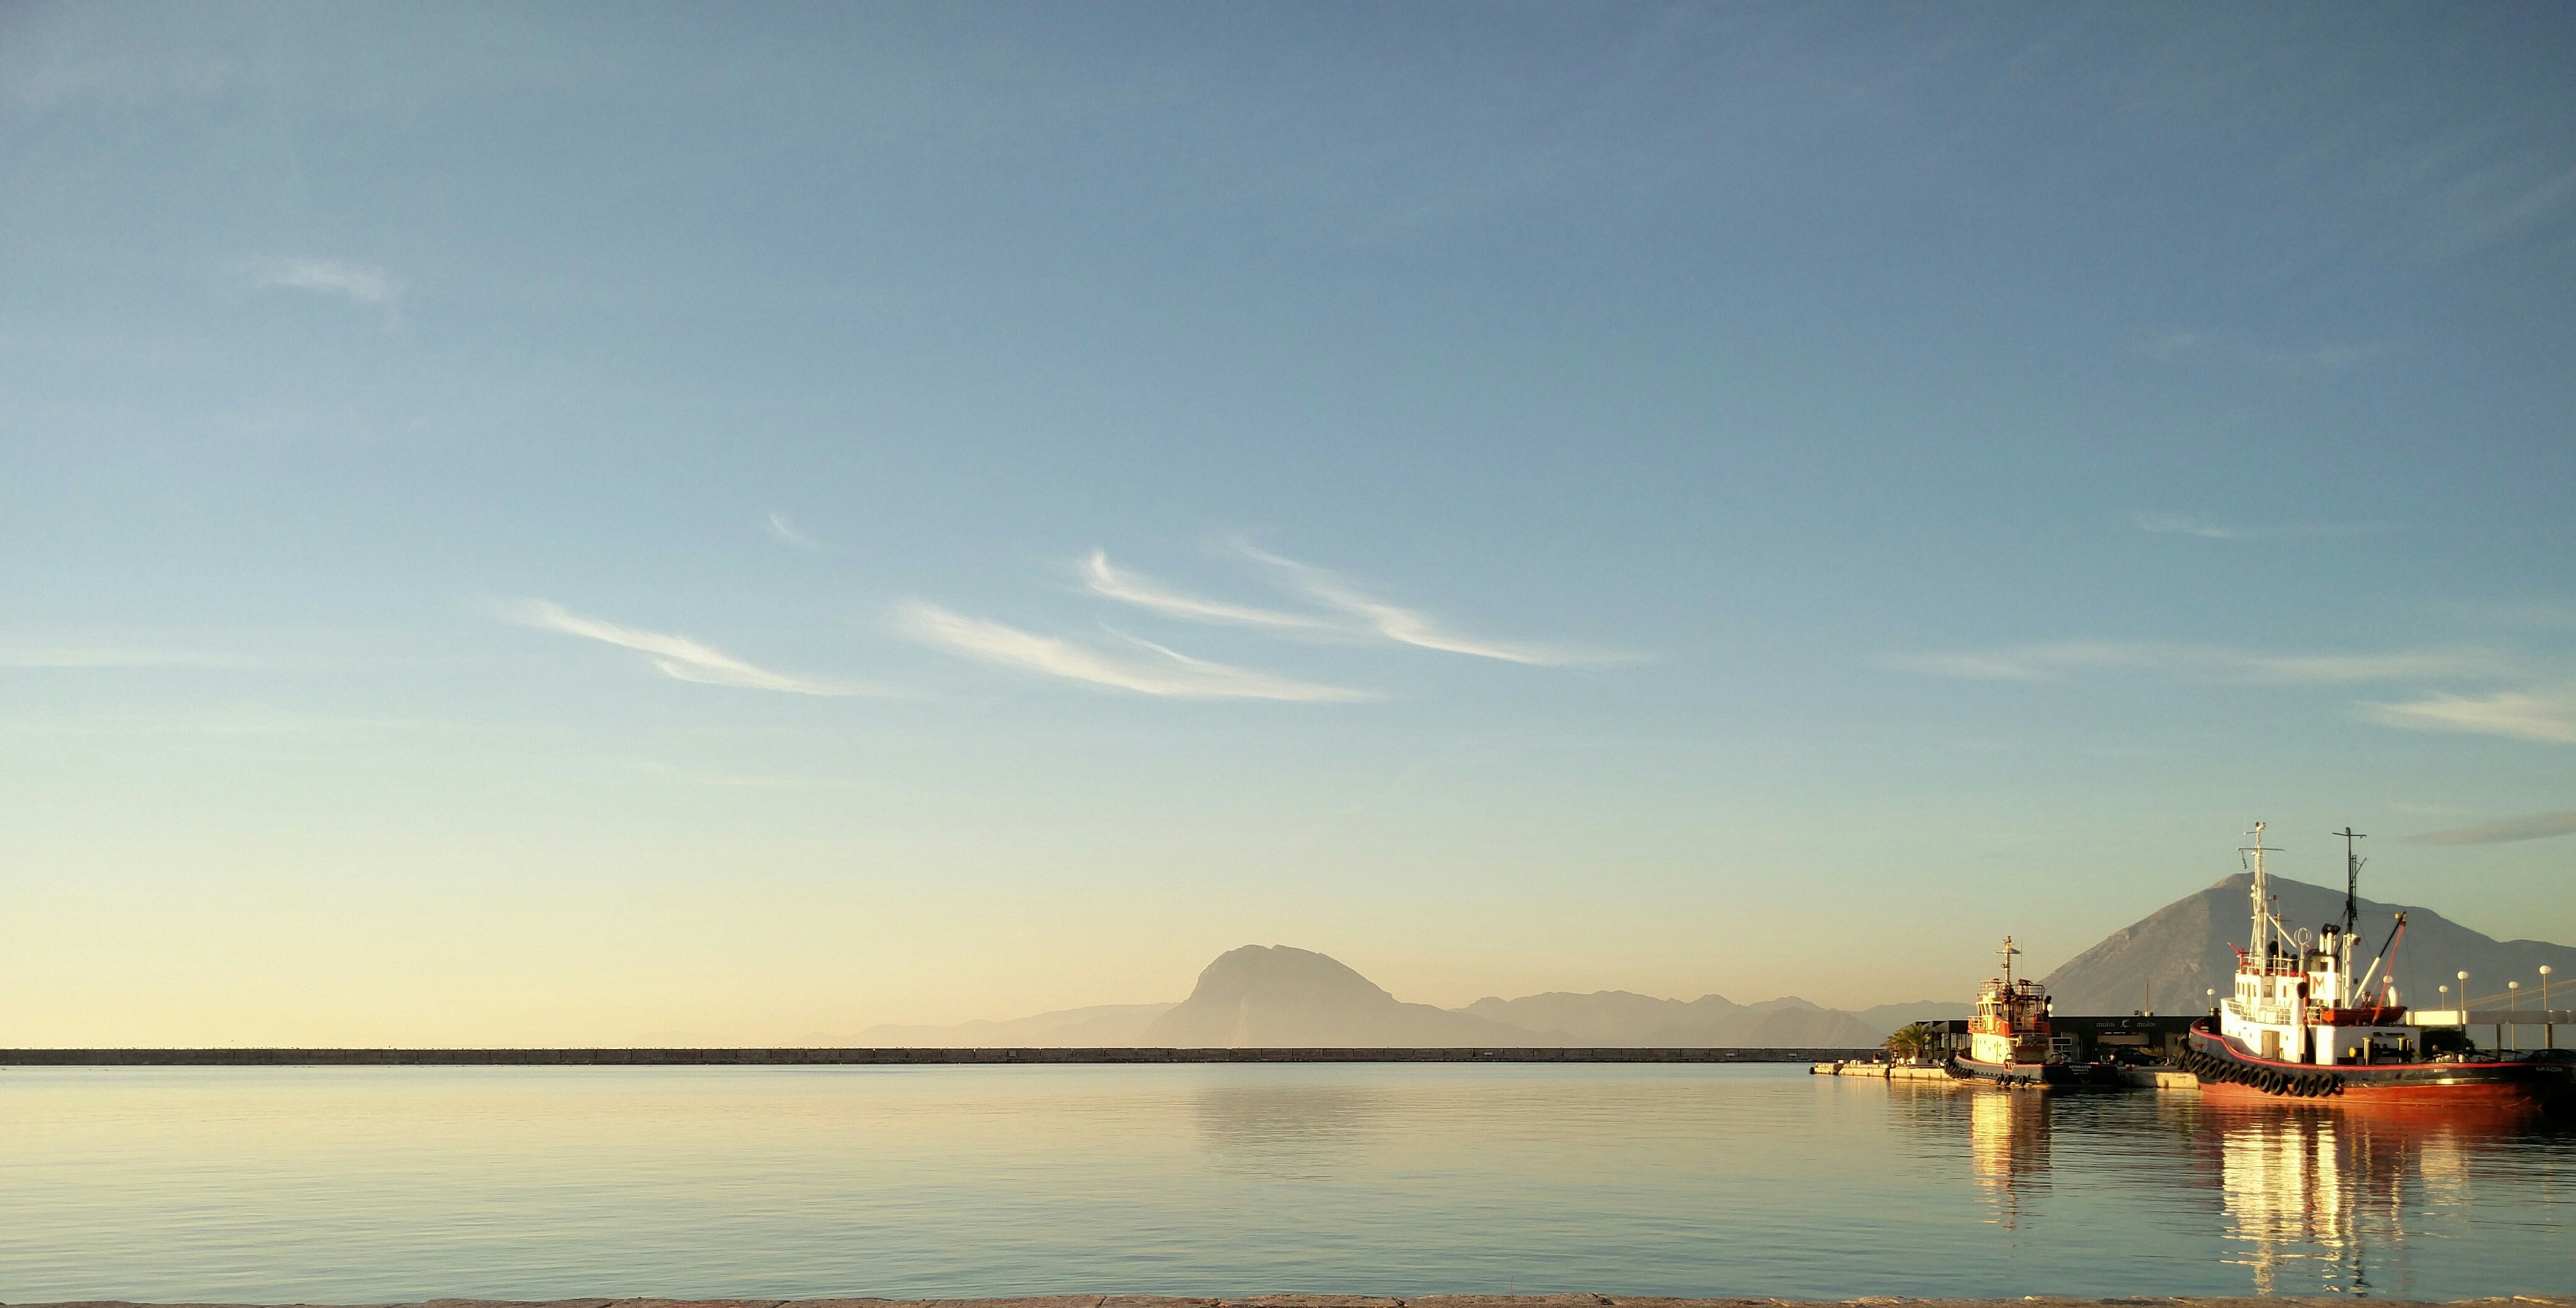
beach, sea, coast, ocean, horizon, cloud, sunrise, sunset, boat, morning, shore, dawn, dusk, evening, reflection, vehicle, bay